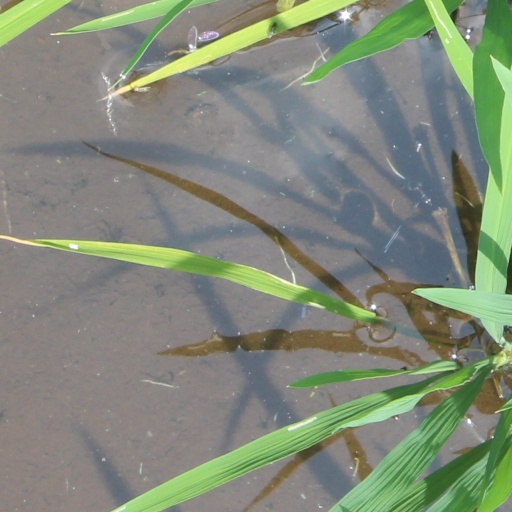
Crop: rice